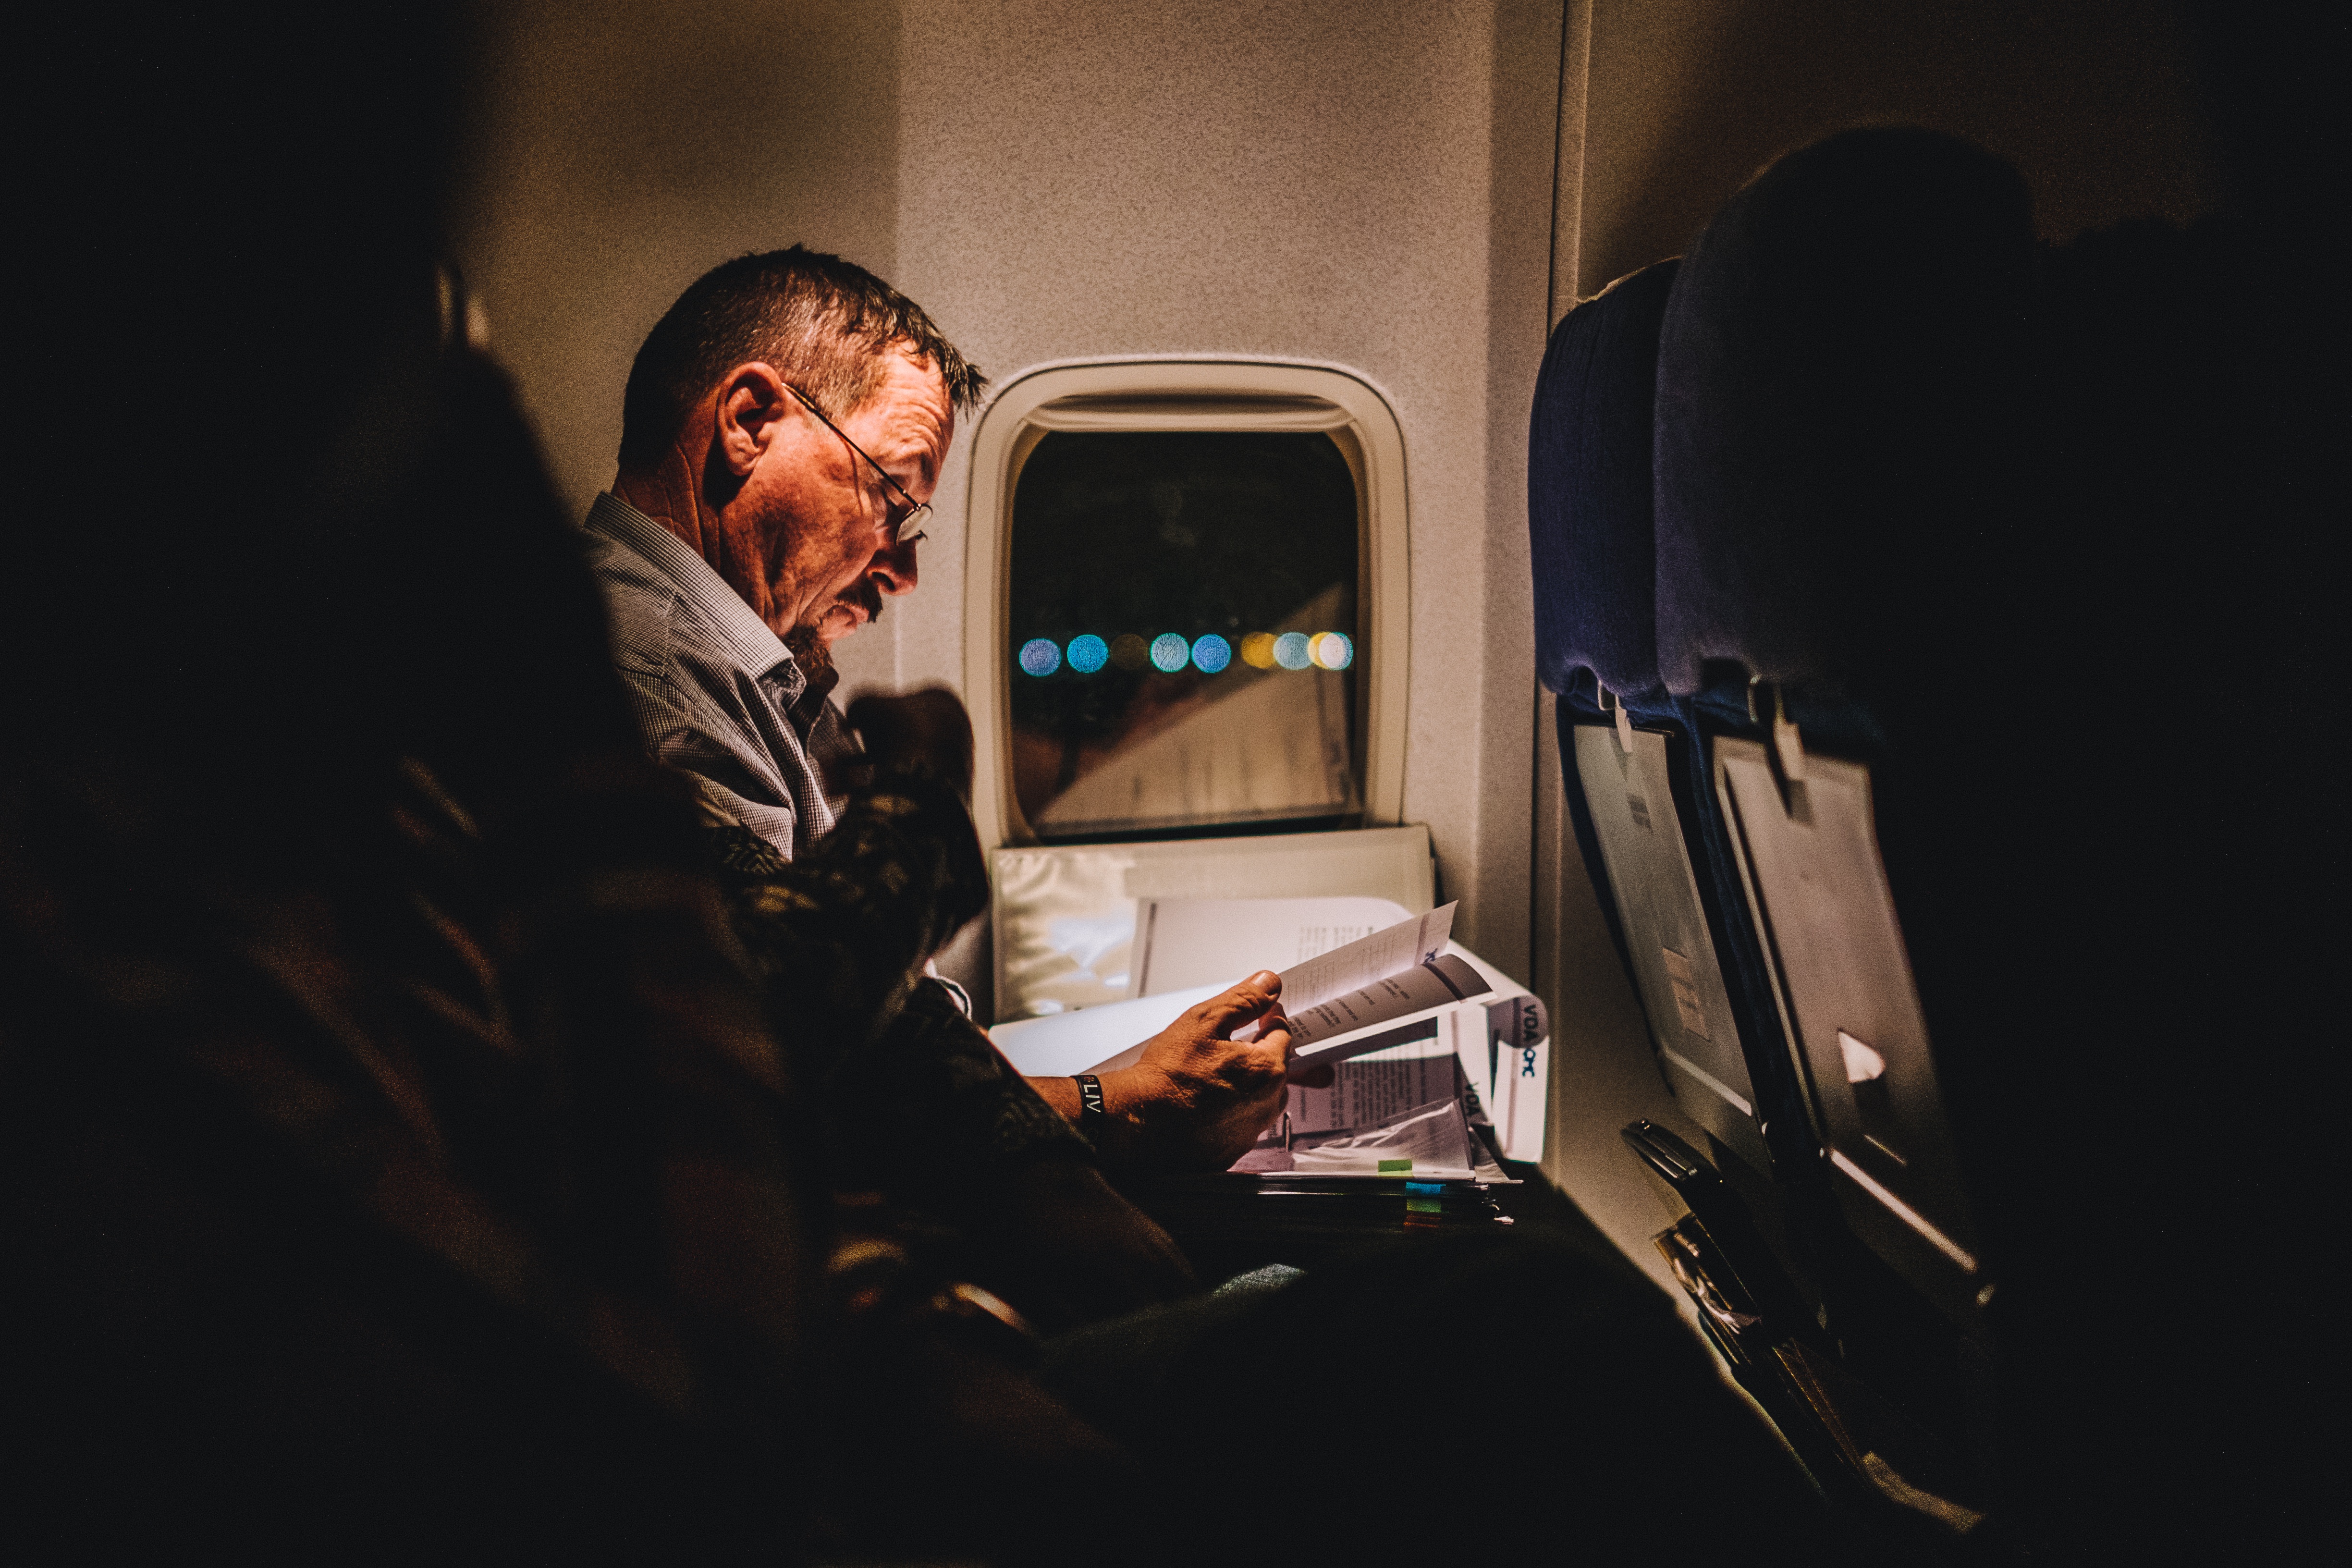
music, photography, darkness, stage